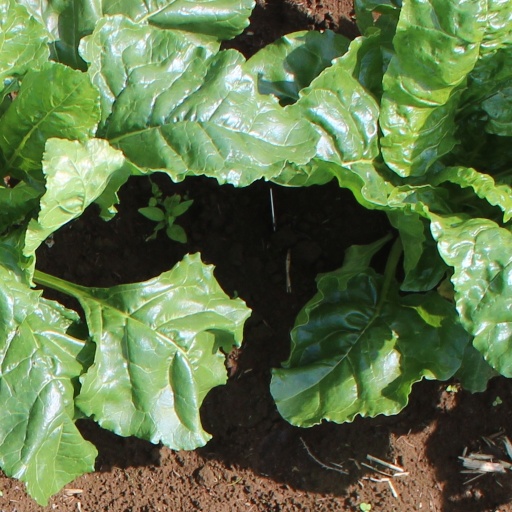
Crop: sugar beet